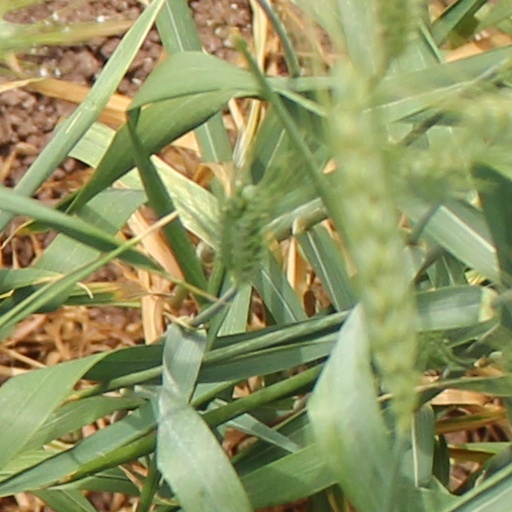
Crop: wheat